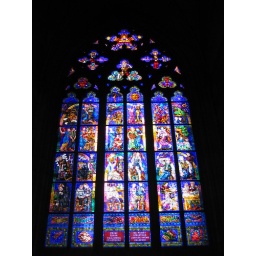
Stain glass window in Prague cathedral